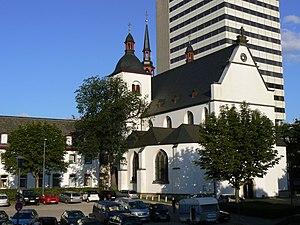
L'abbaye Notre-Dame de Deutz était une abbaye bénédictine à Deutz. Elle est à l'emplacement de l'ancienne Castel divitia romaine. L'église abbatiale romane, dédiée à saint Héribert de Cologne, compte parmi les plus jolies petites églises romanes de la région. Elle a été donnée à la communauté grecque-orthodoxe de la ville.